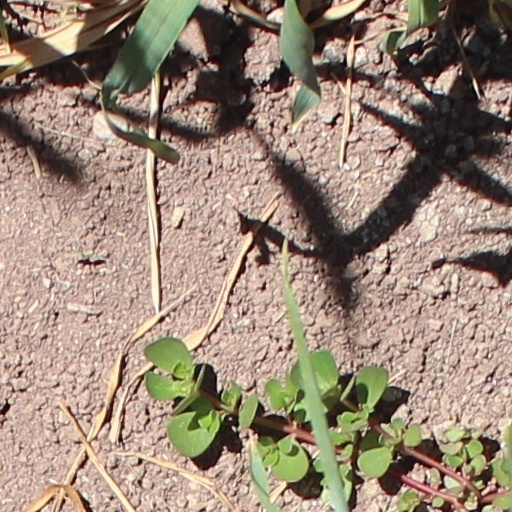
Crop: wheat